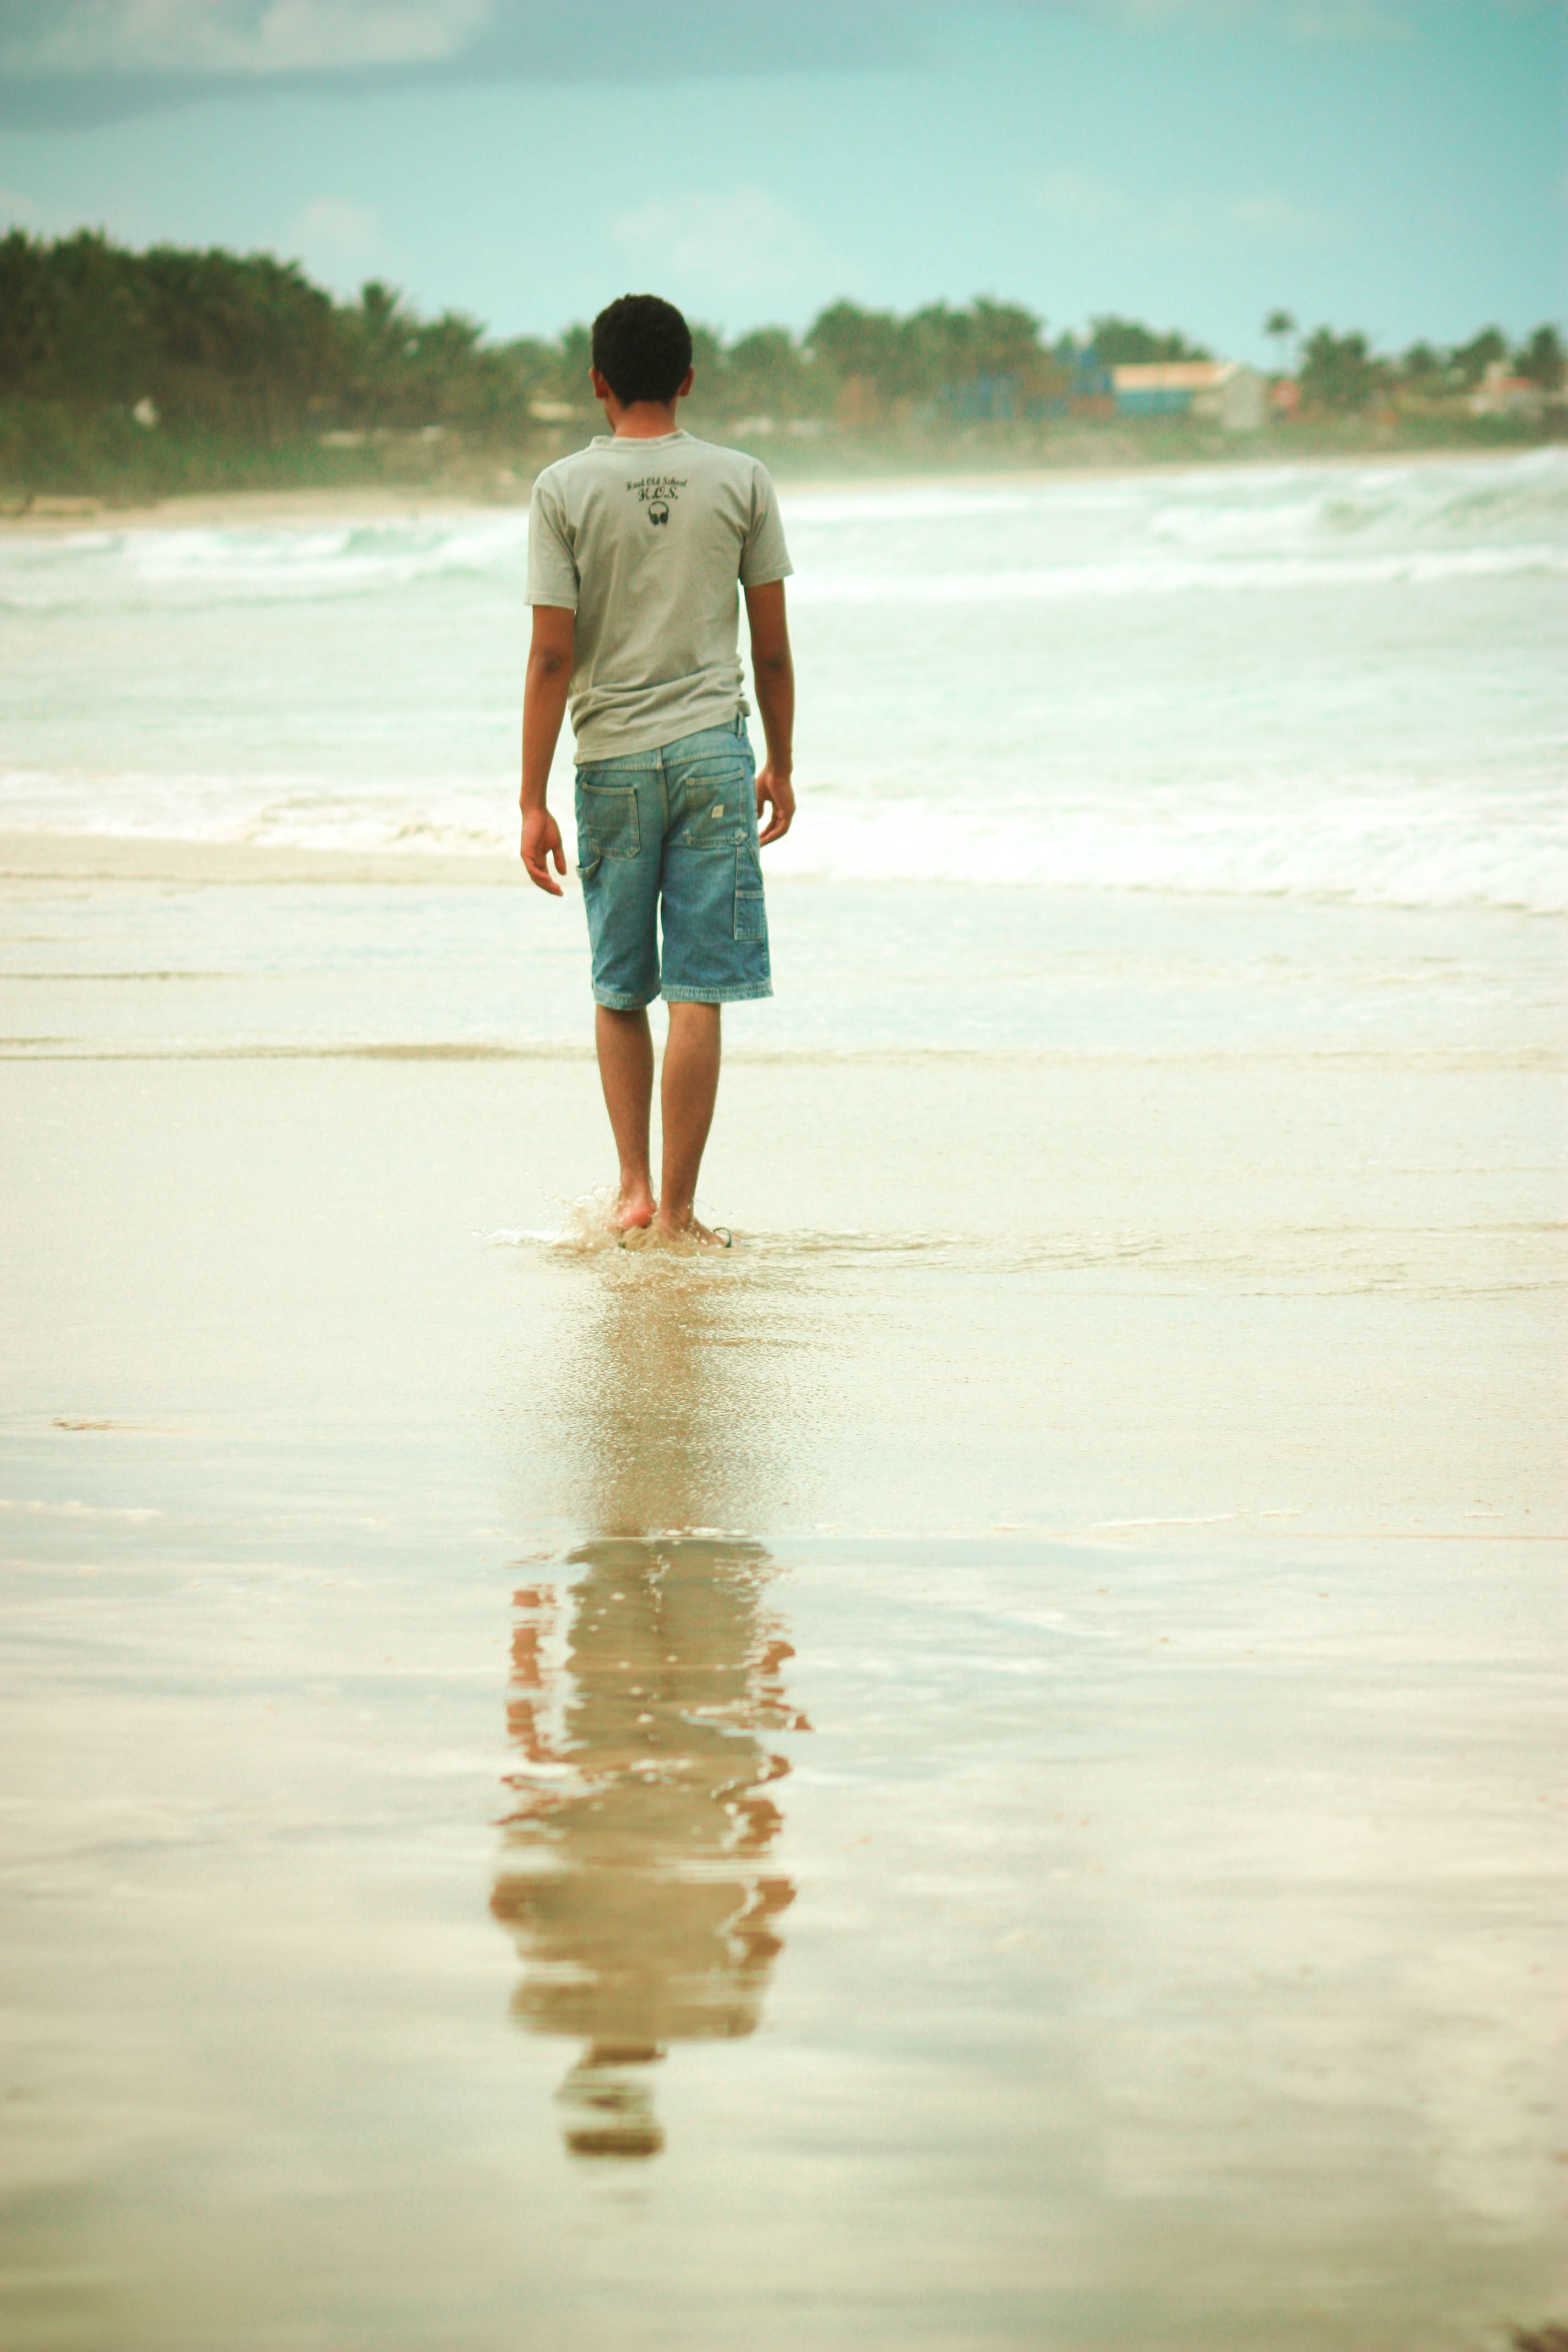
beach, sea, water, sand, ocean, walking, sunlight, morning, shore, wave, vacation, reflection, color, child, lonely, season, body of water, reflect, loneliness, photograph, beauty, walk alone